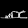
Label: Sandal